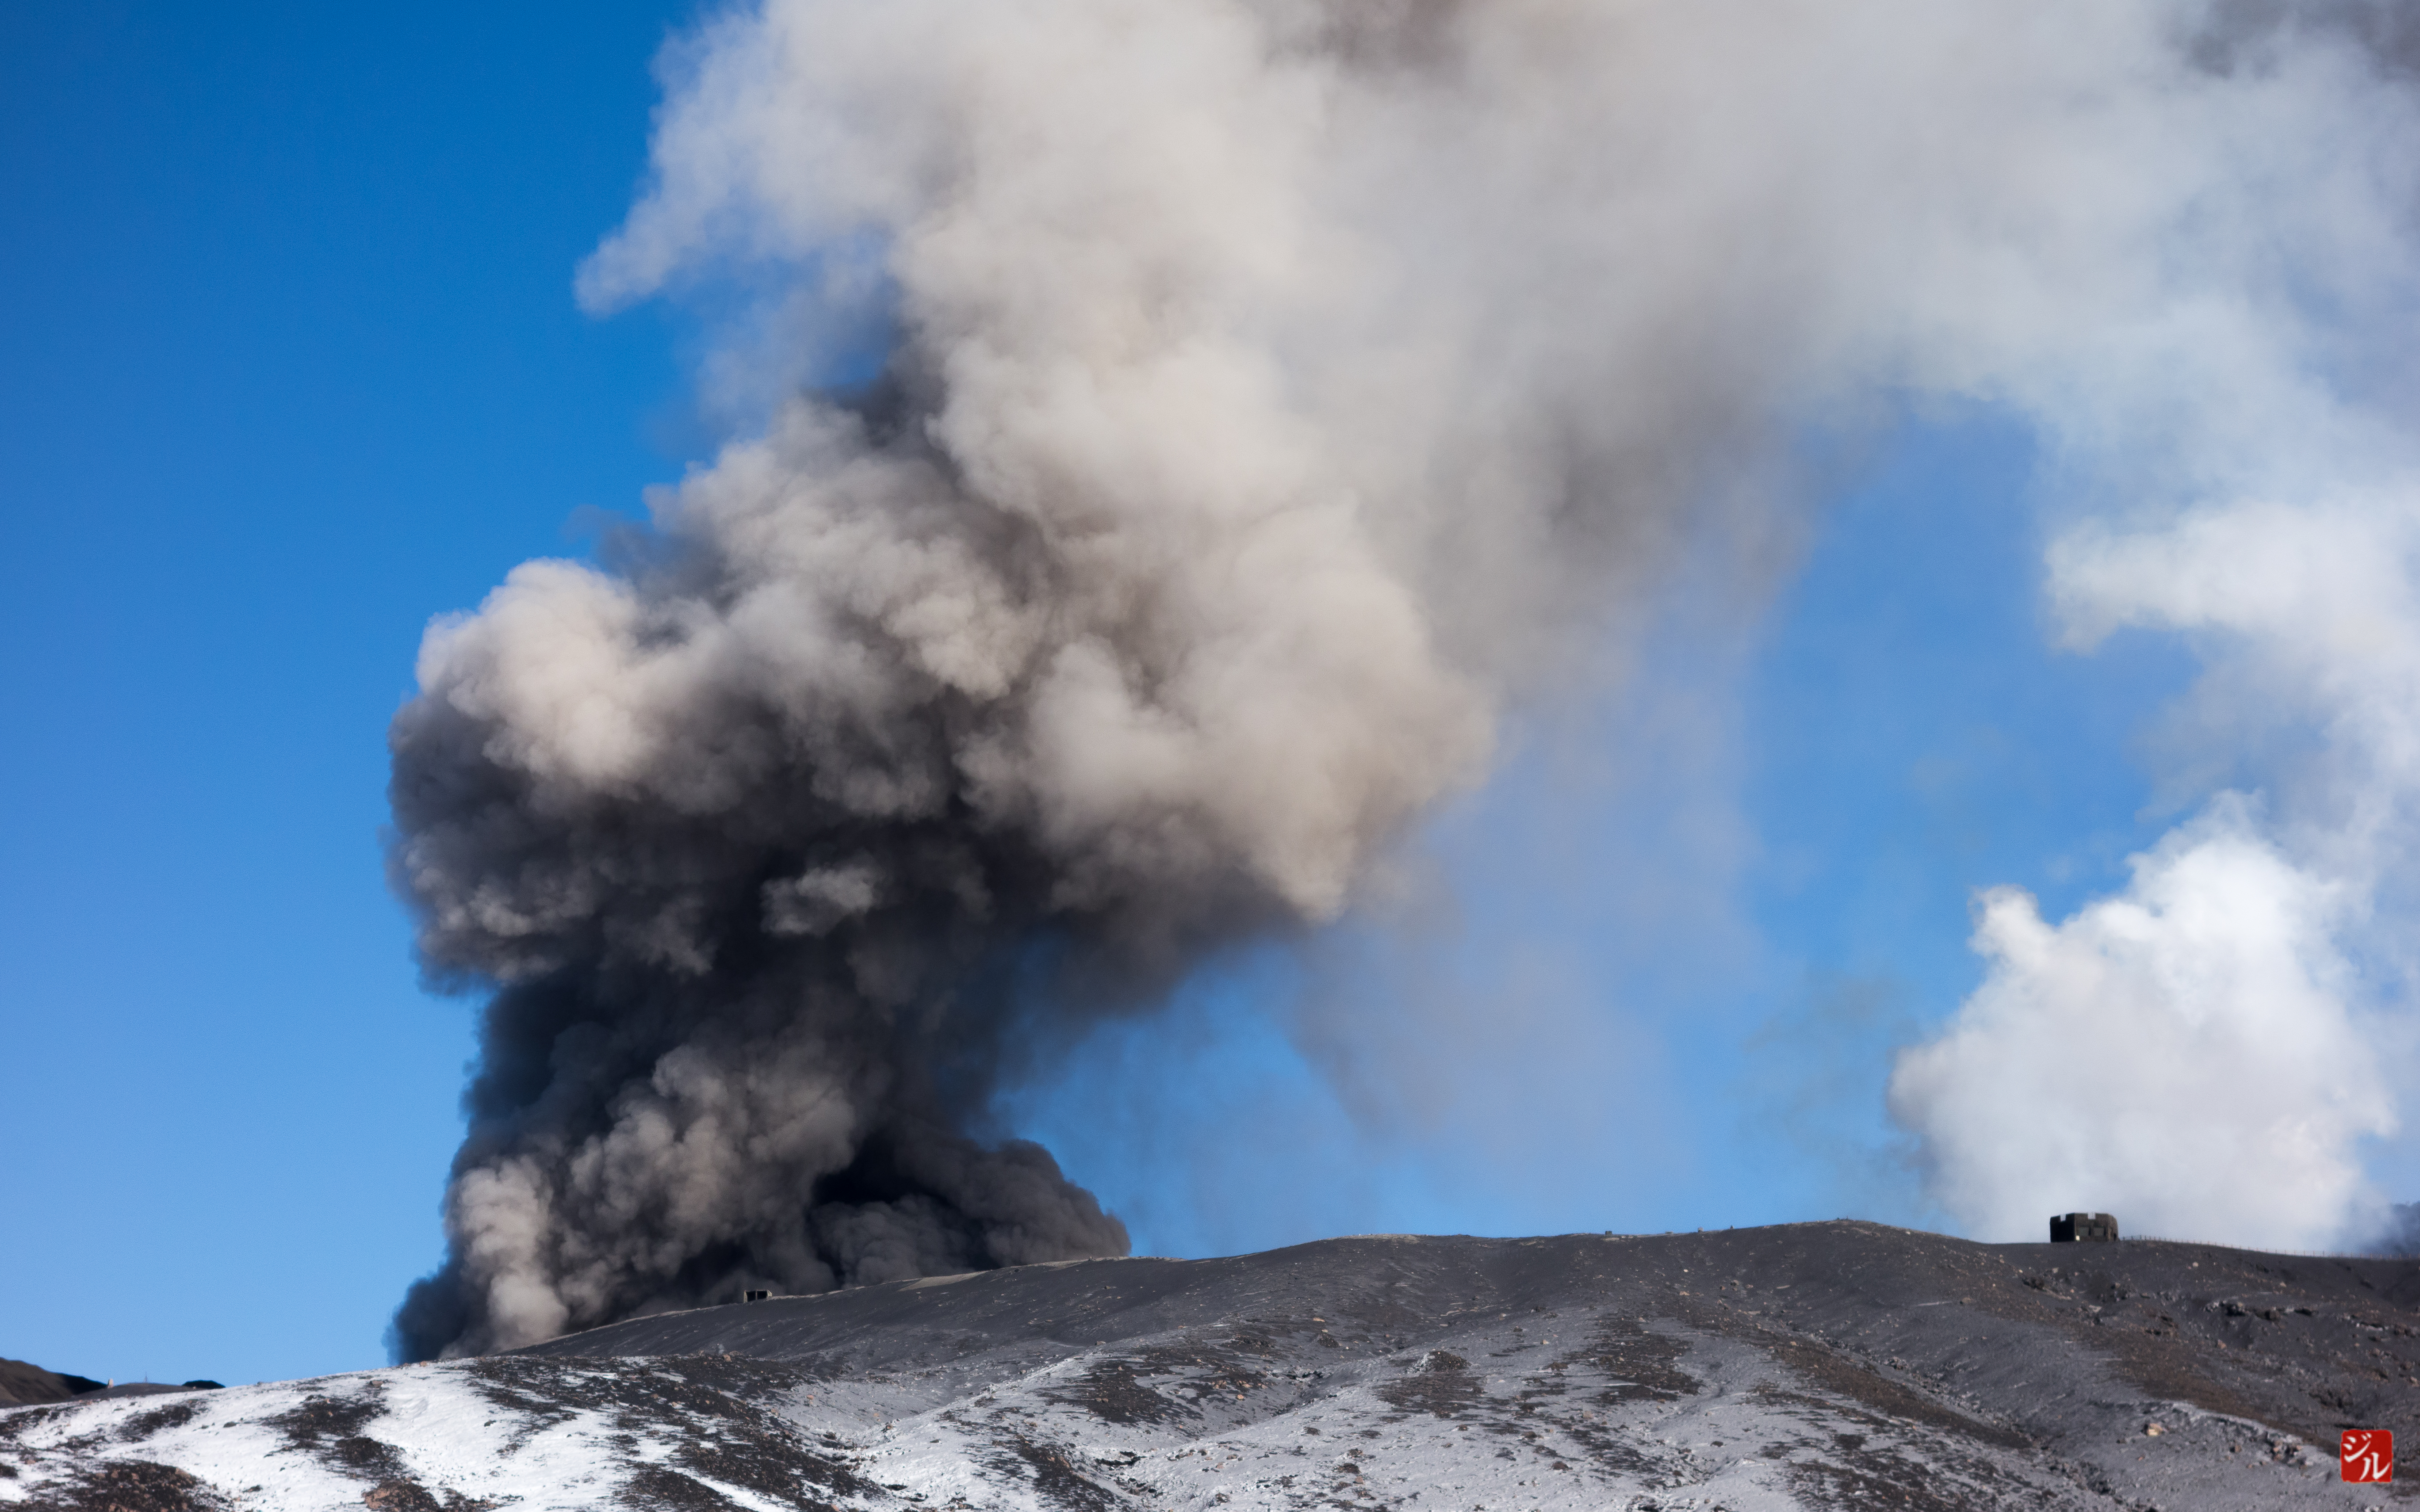
volcano, japon, volcan, japon2015, kumamotoken, eruption, kiushu, asodistrict, landform, geographical feature, geological phenomenon, volcanic landform, lava dome